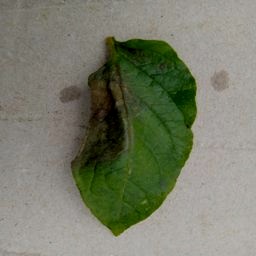
Etiqueta: Late Blight